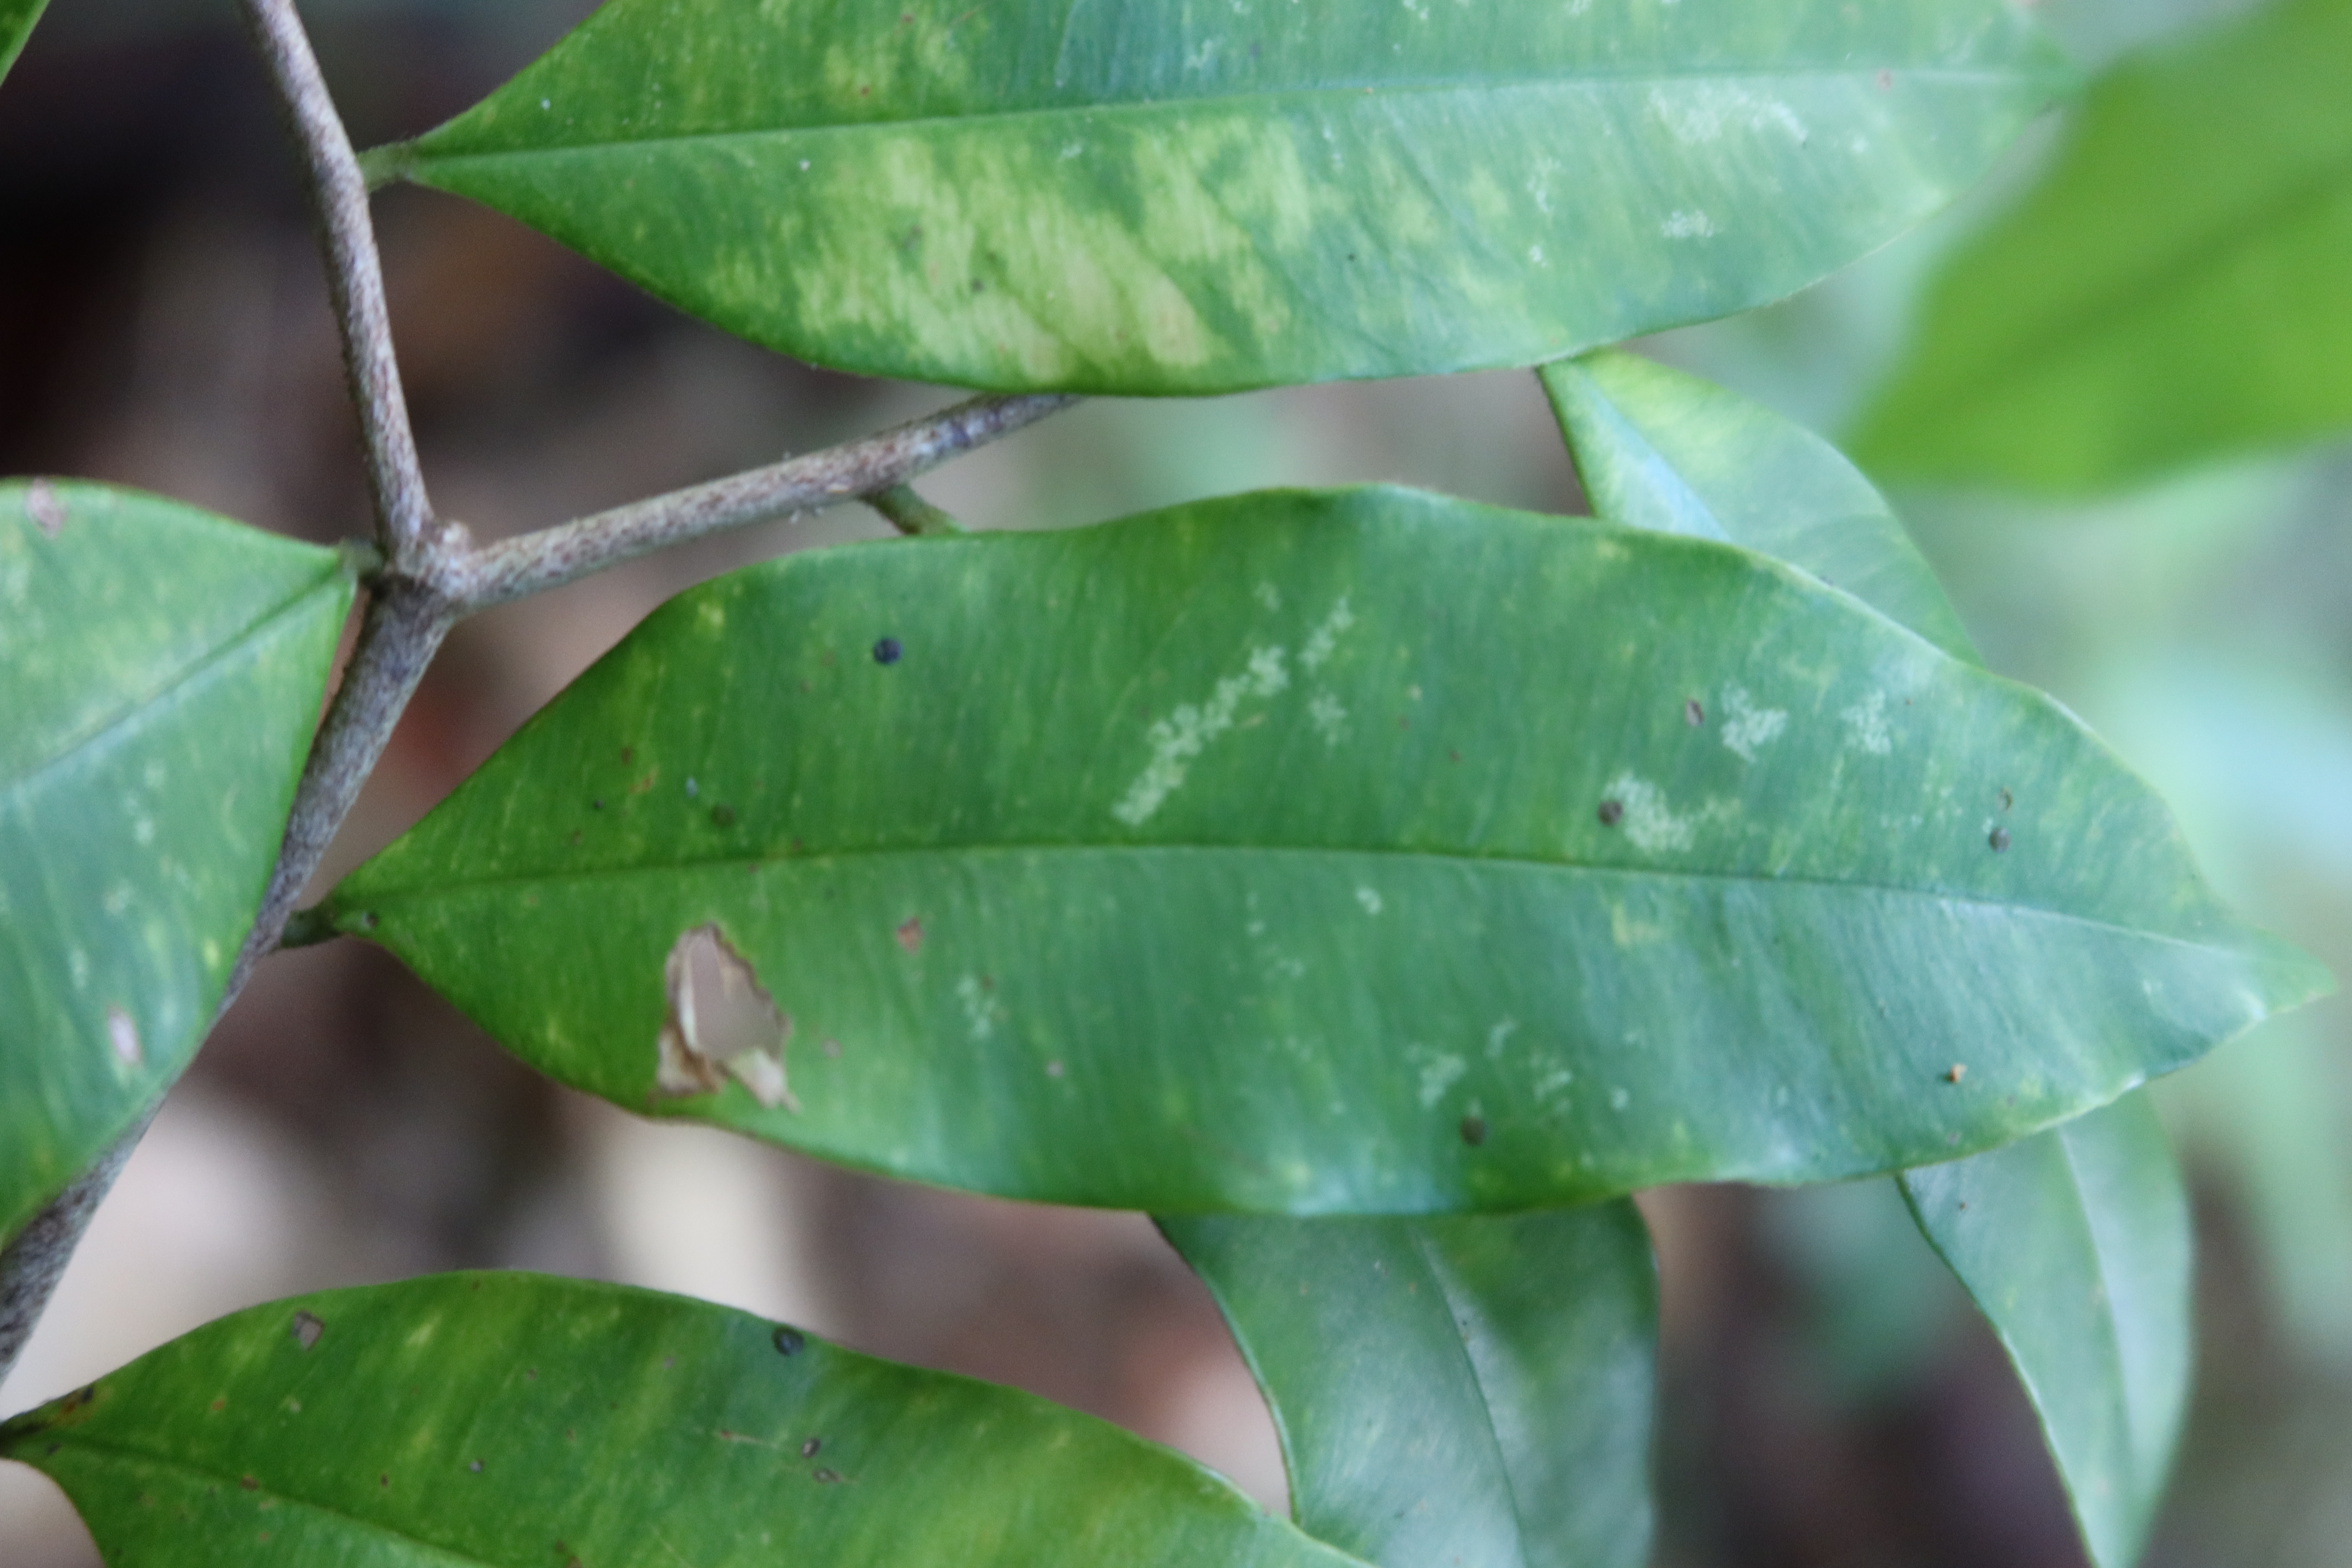
Label: Black spots